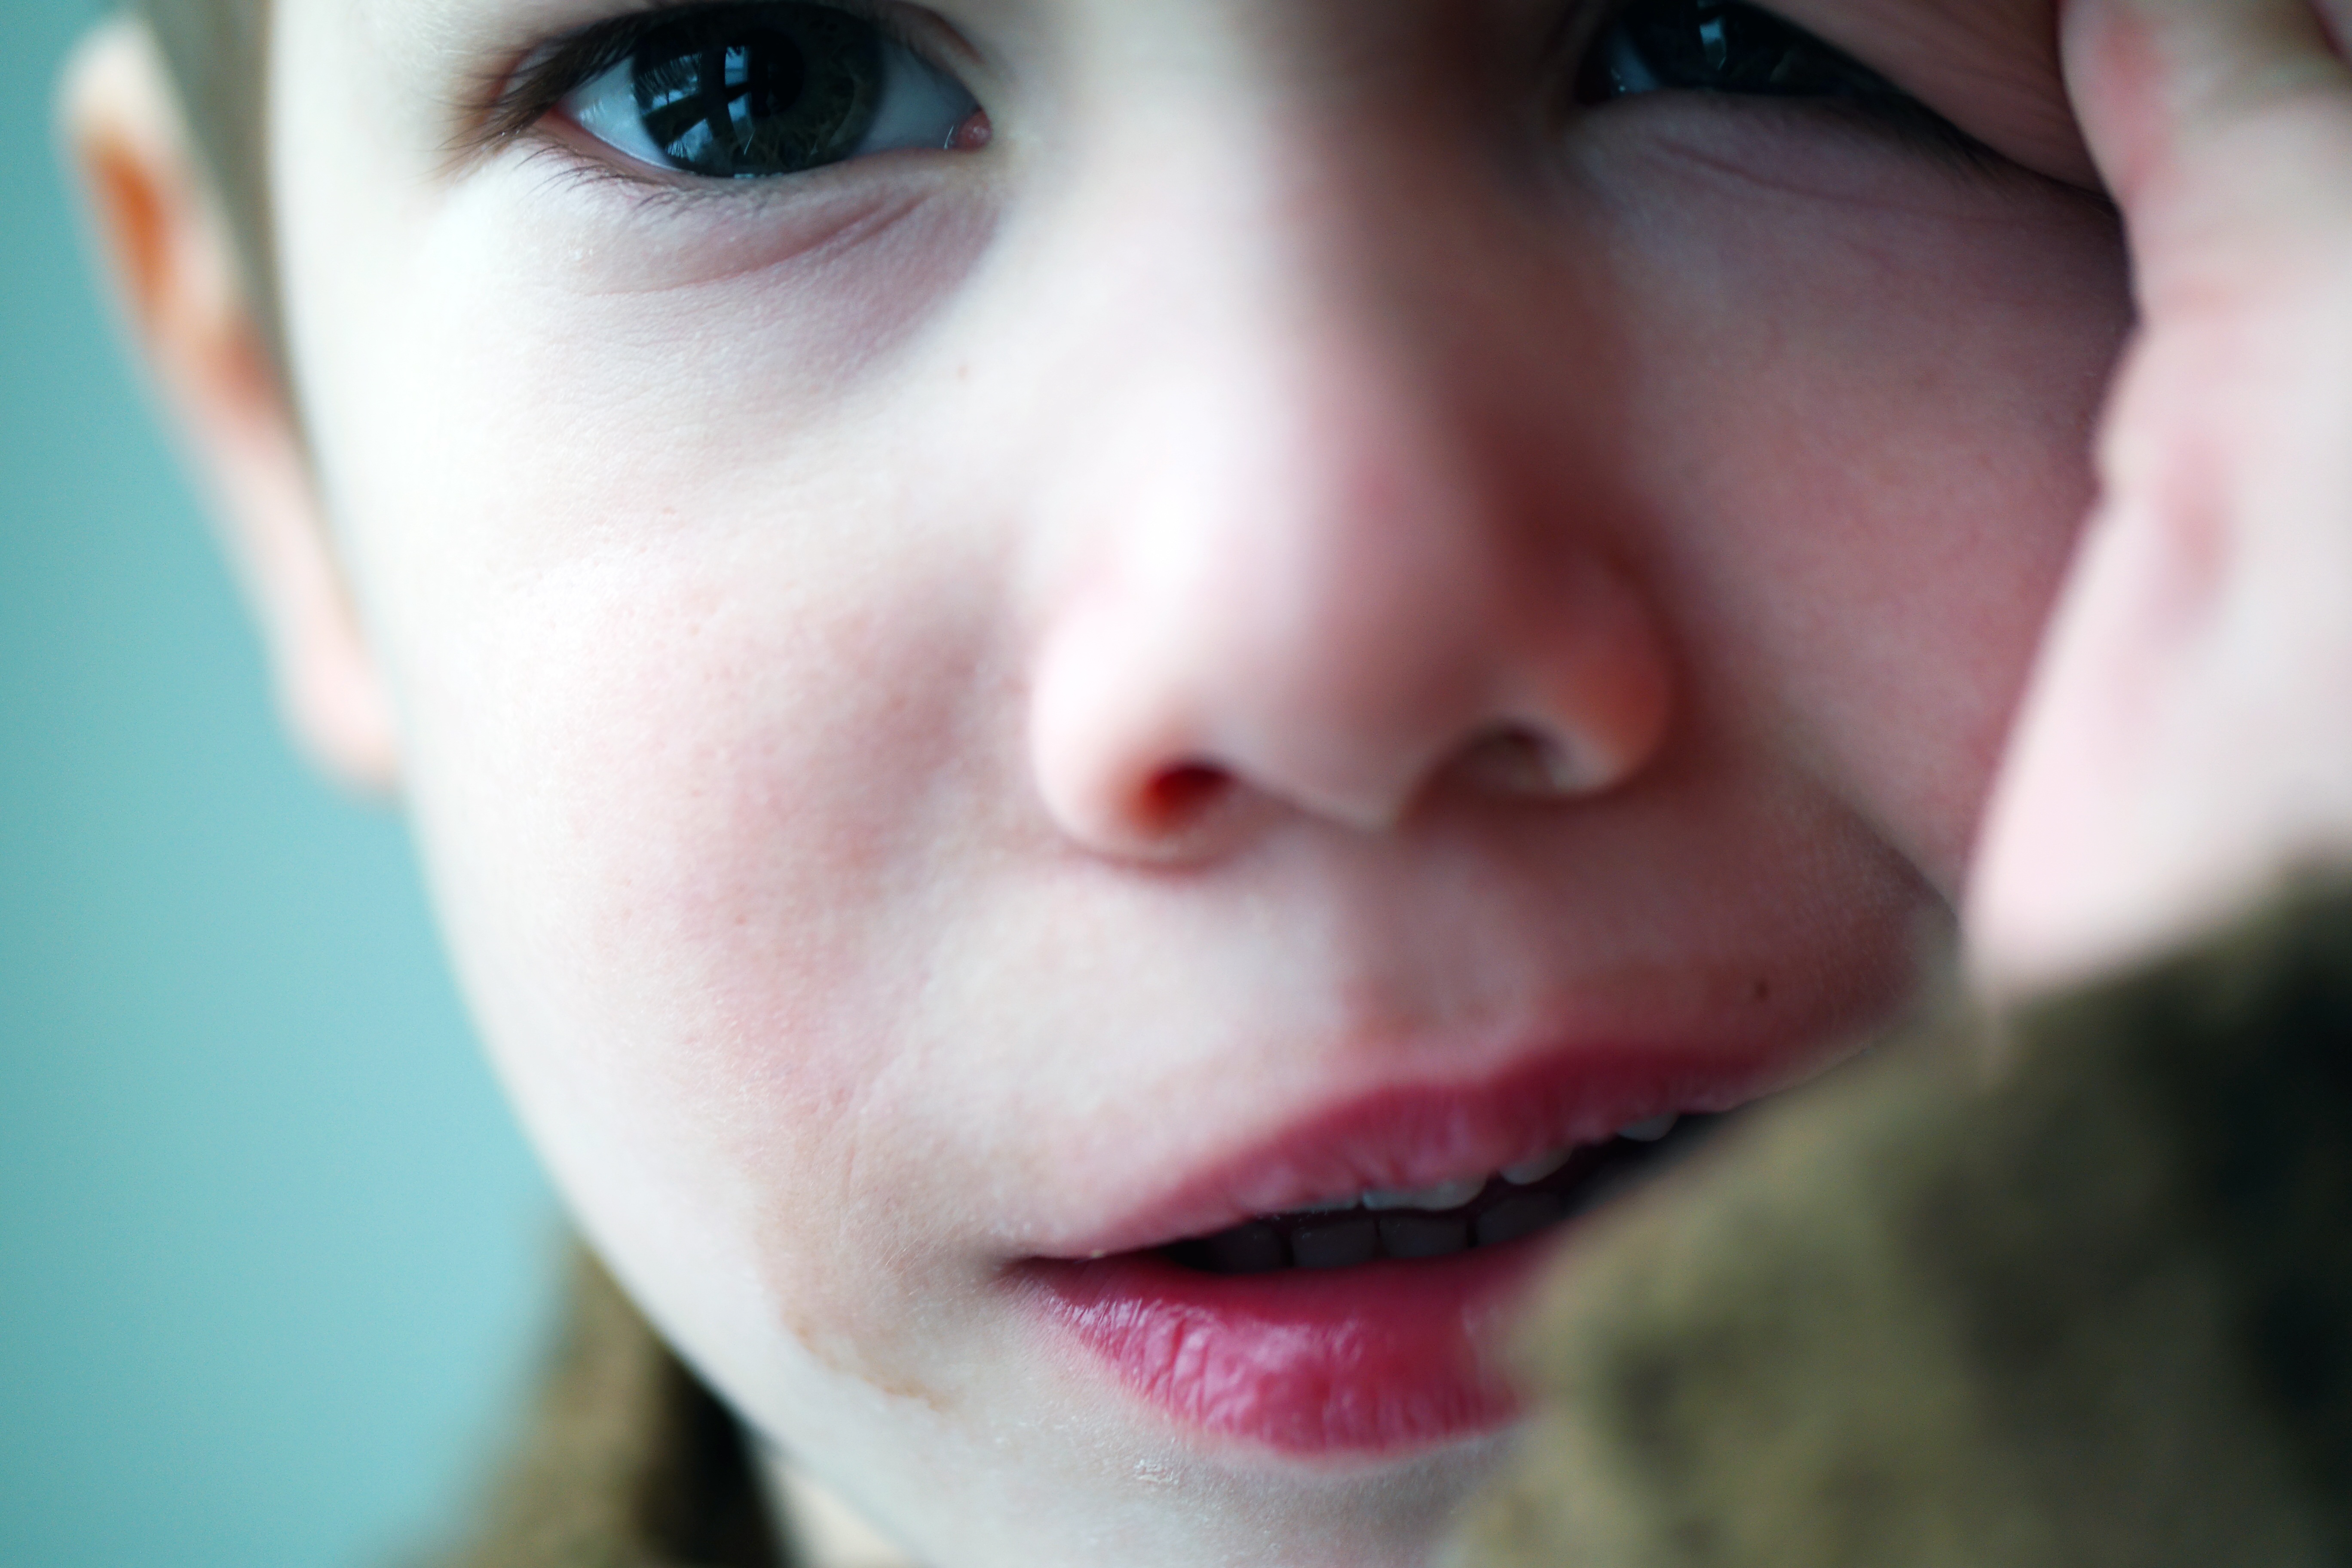
person, girl, woman, hair, photography, sweet, boy, kid, cute, portrait, model, red, color, child, facial expression, lip, smile, mouth, close up, human body, face, nose, cheek, toddler, eye, glasses, head, skin, beauty, organ, tooth, sweetness, emotion, facial, small child, little boy, sense, gotta love, is watching, portrait photography, ponders